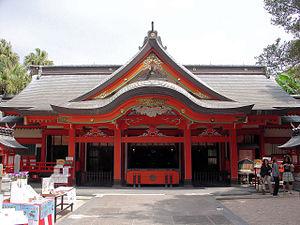
Aoshima-jinja est un sanctuaire shintô situé dans la ville de Miyazaki, préfecture de Miyazaki. Il est dédié aux kamis de la religion shintō Hoori, Otohime et Shiotsuchi-no-oji.